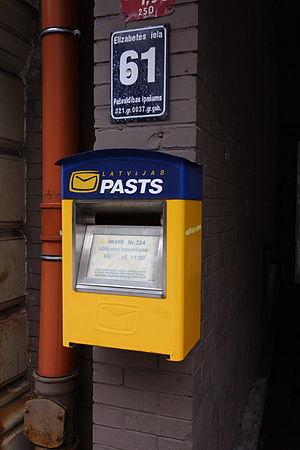
VAS Latvijas Pasts est le principal opérateur postal en Lettonie